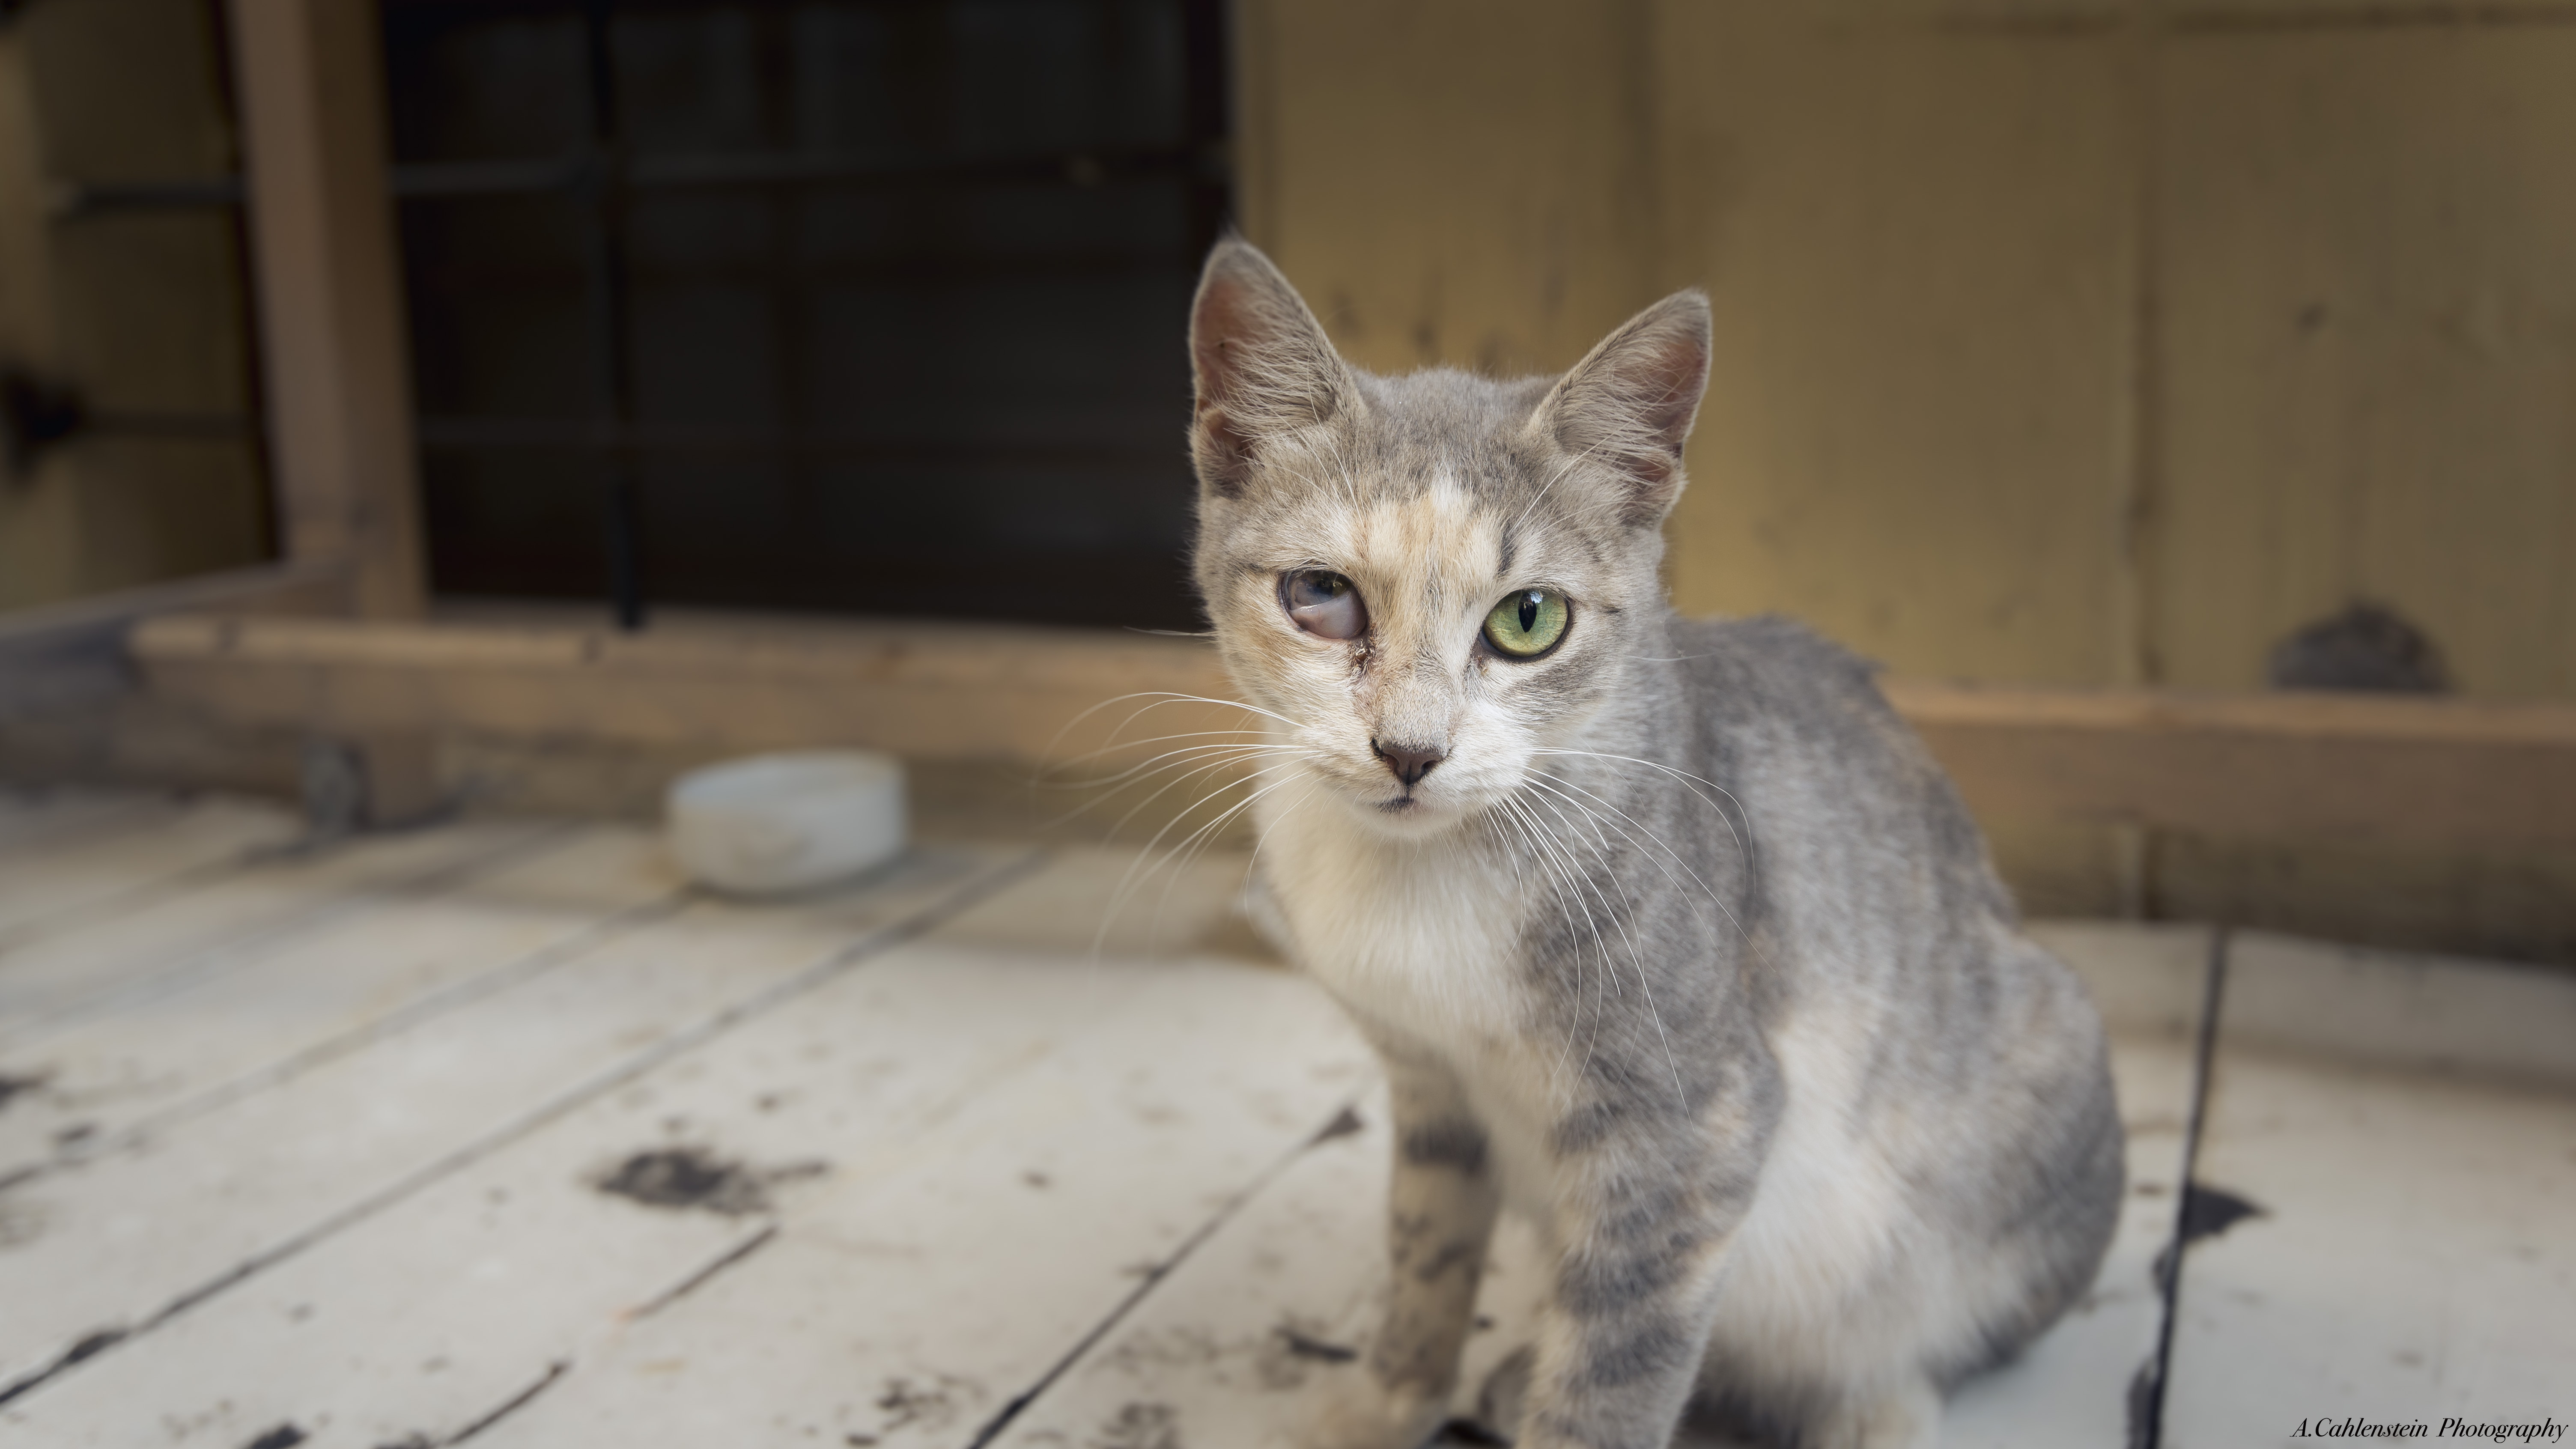
animal, kitten, cat, mammal, fauna, cats, whiskers, savannah, turkey, vertebrate, istanbul, stray, singapura, poor, feral, anatolia, european shorthair, small to medium sized cats, cat like mammal, carnivoran, domestic short haired cat